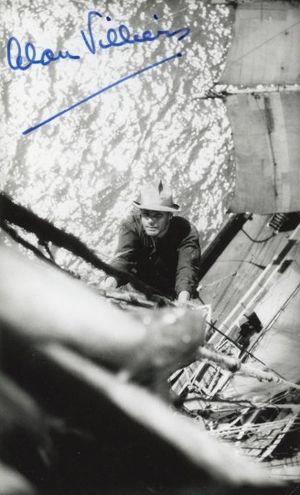
Alan John Villiers, né le 23 septembre 1903 et mort le 3 mars 1982, est un écrivain, aventurier, photographe et capitaine australien.